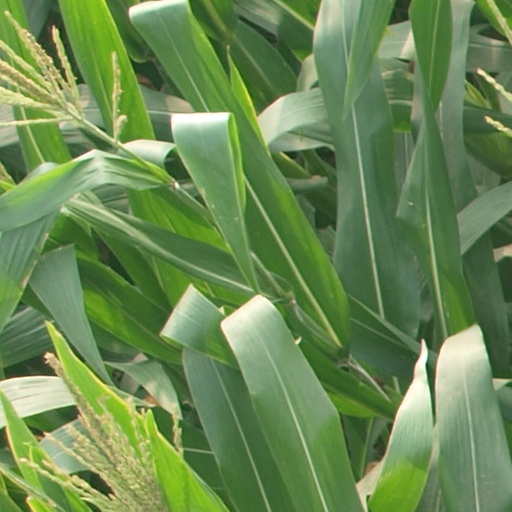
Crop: maize; corn